Nina Vance

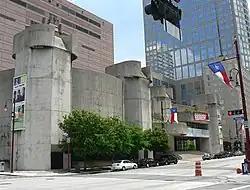
The Alley Theatre building

In the 1947, Vance and some friends decided to start a theatre group. She mailed out over 200 postcards inviting artists and potential sponsors to join a theatre company to be located off a Houston alleyway, and at the group's first meeting over 100 people interested in a new amateur theatre for Houston attended. The group voted on a name for the company, and the Alley Theatre was born.